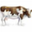
Label: cattle